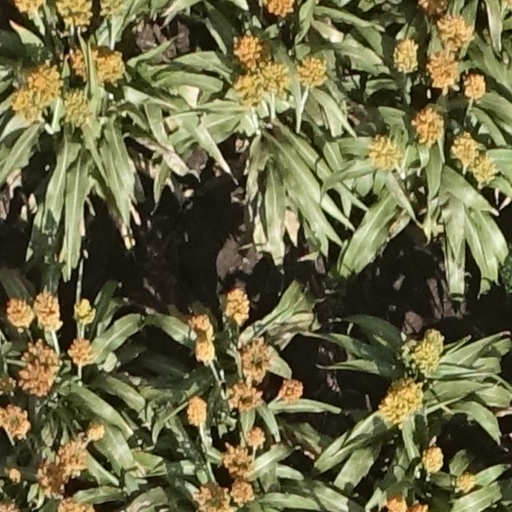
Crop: sorghum